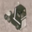
Label: truck